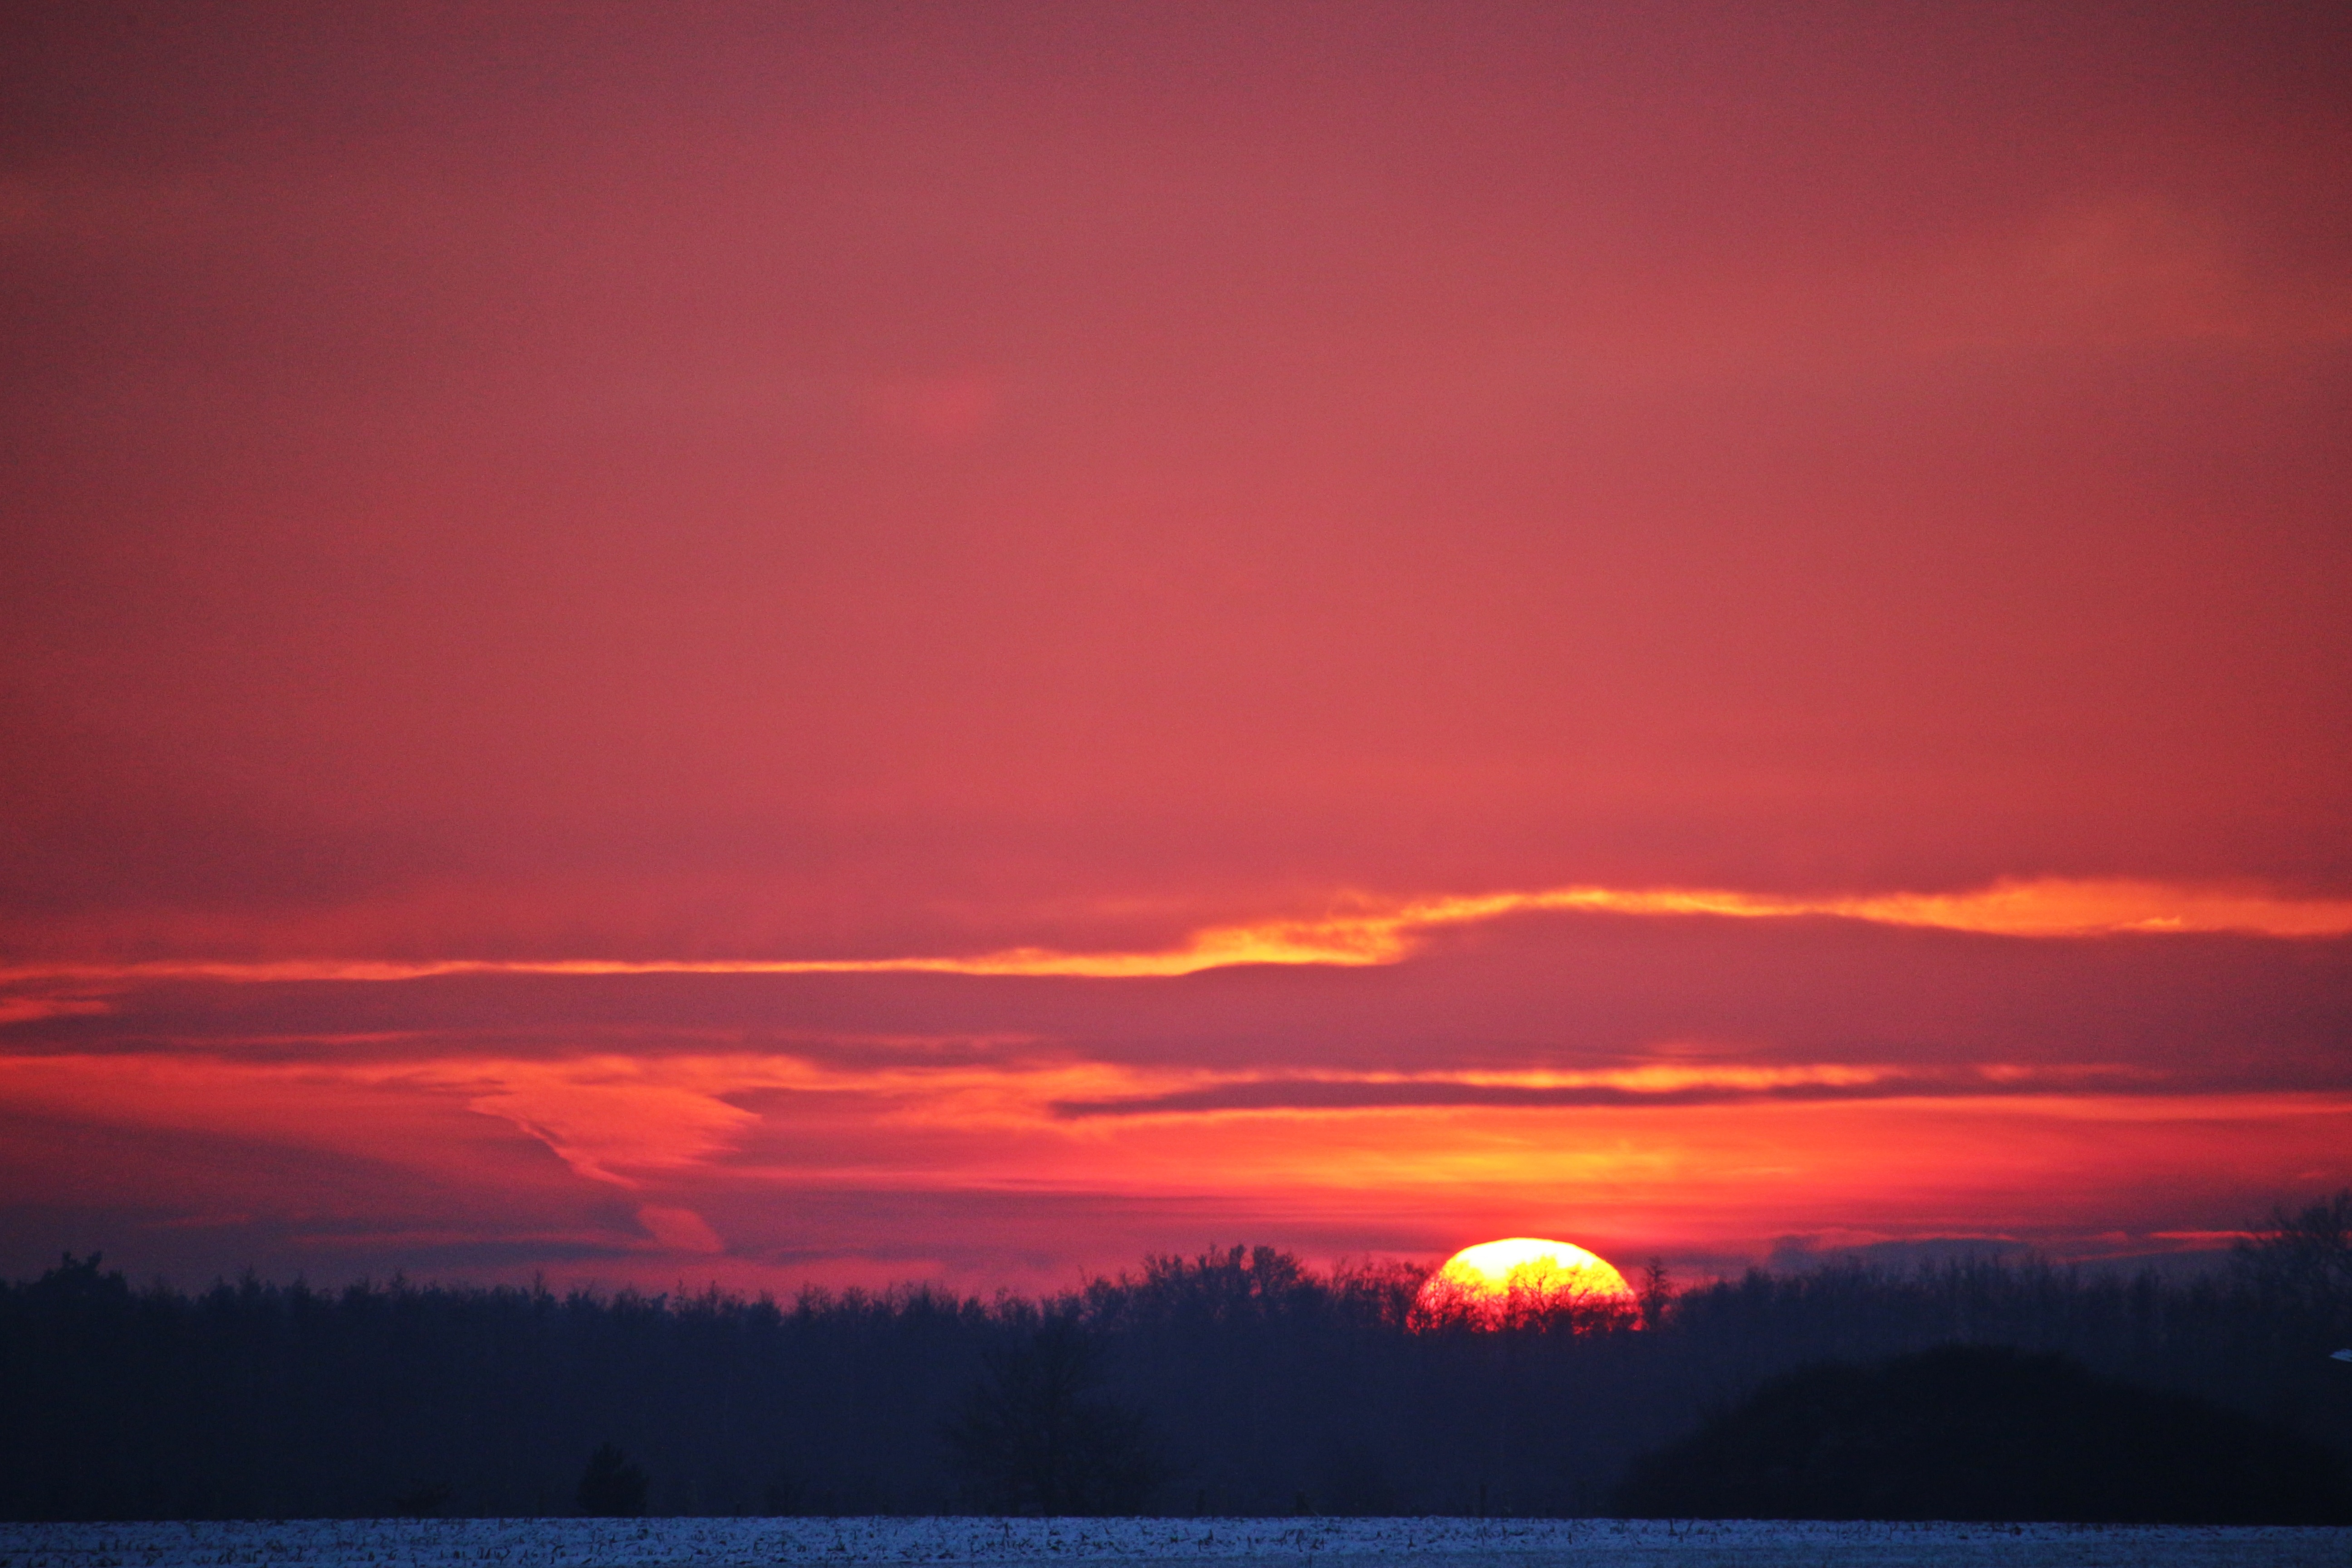
horizon, snow, winter, cloud, sky, sun, sunrise, sunset, morning, dawn, atmosphere, dusk, evening, reflection, wintry, abendstimmung, afterglow, evening sky, snow landscape, red sky at morning